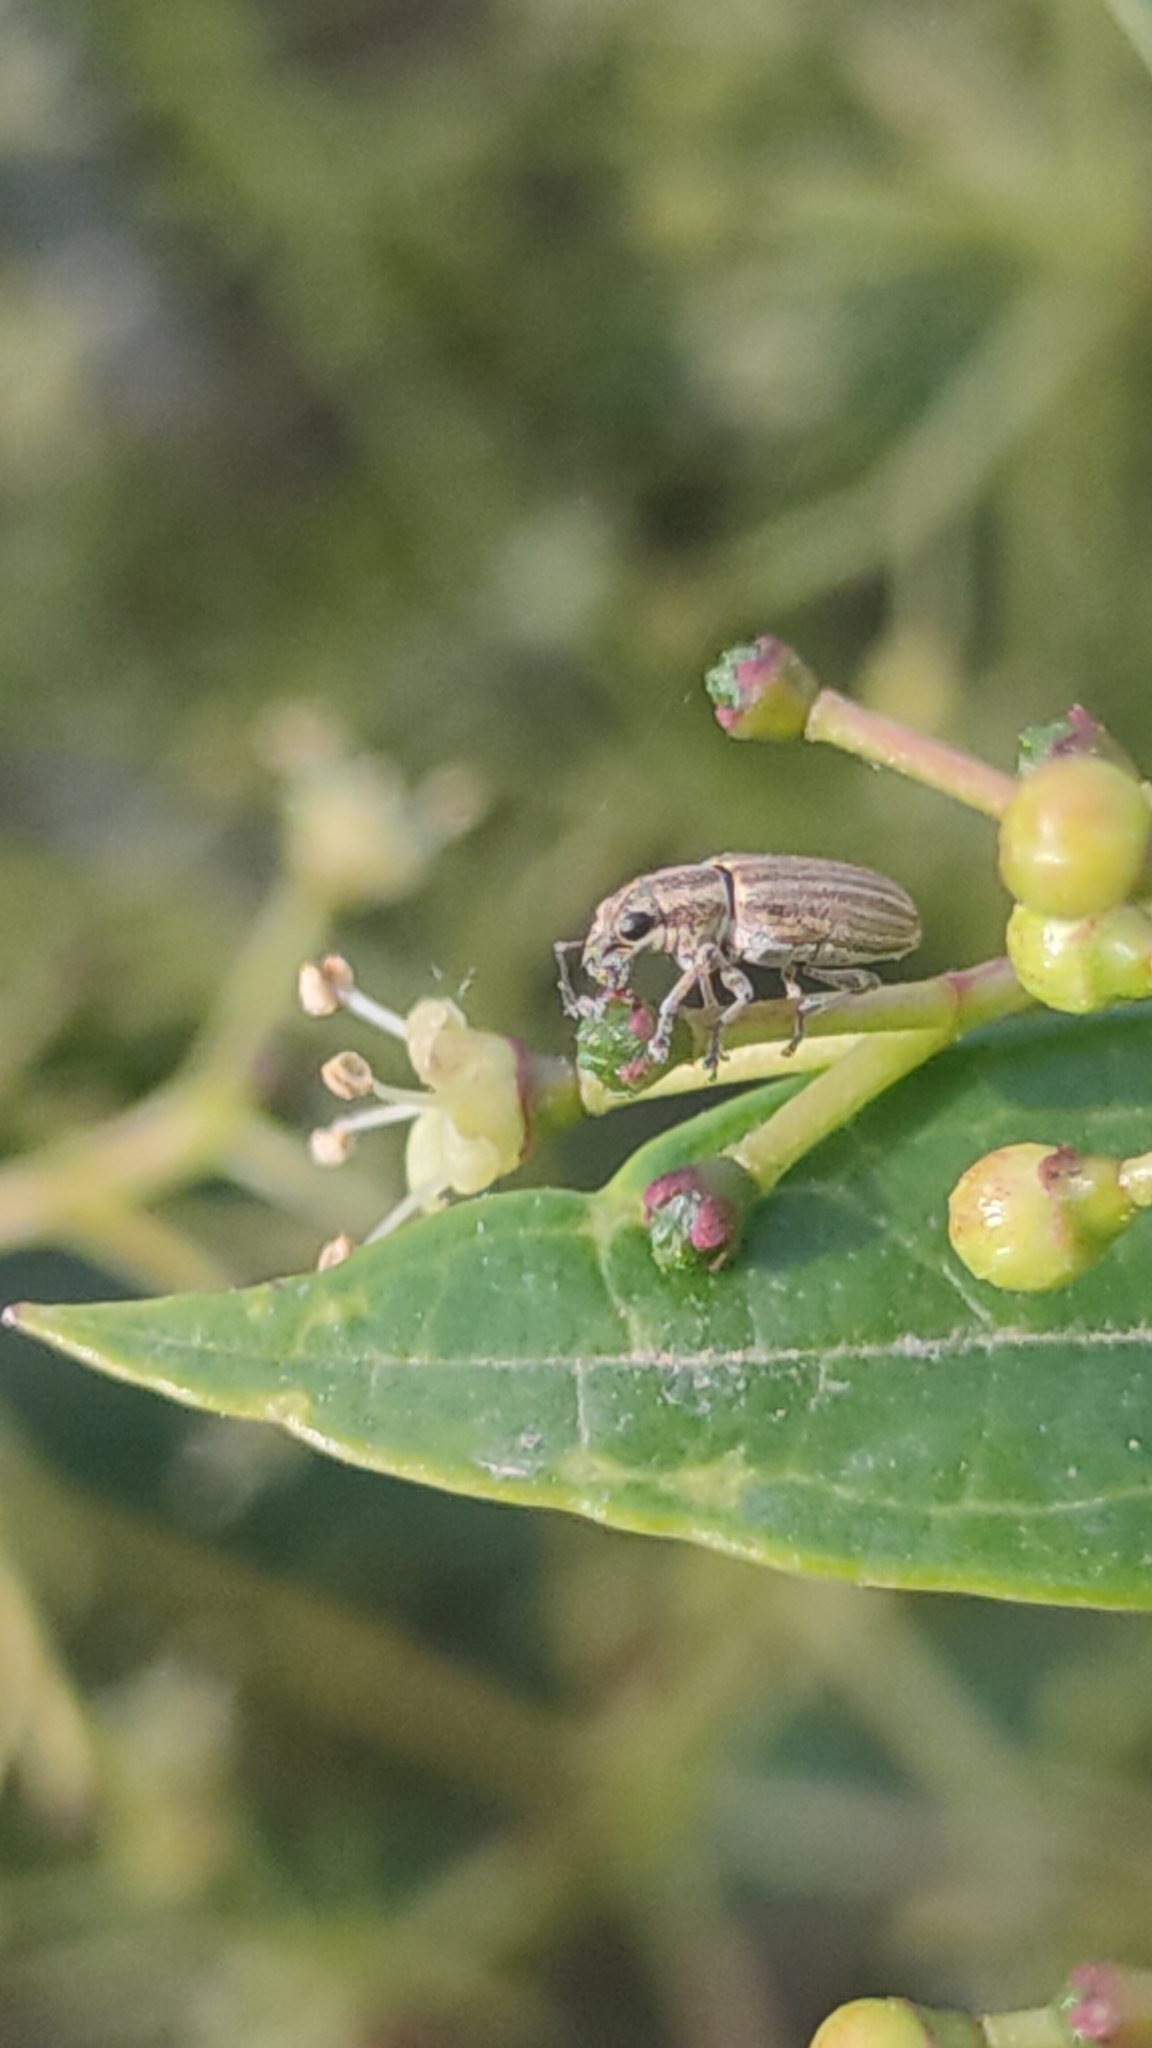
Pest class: pea_leaf_weevil